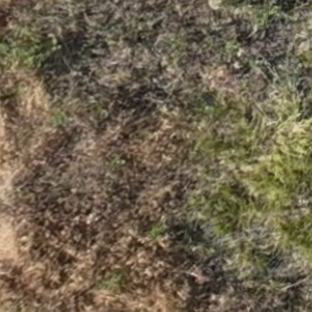
Month: july